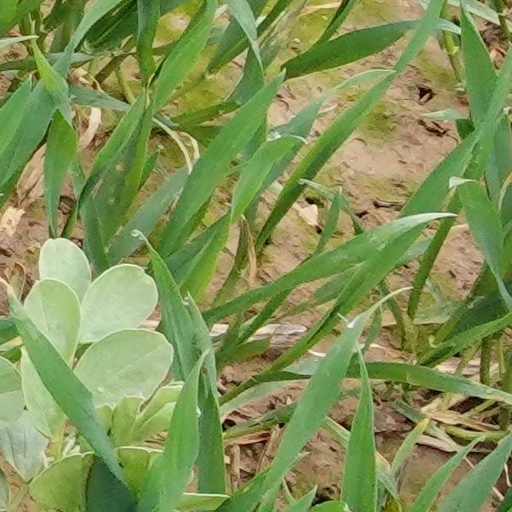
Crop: wheat